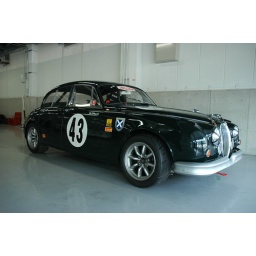
Car that participates in historic car race &amp;quot;Suzuka golden trophy race of new year&amp;quot; in Suzuka circuit.